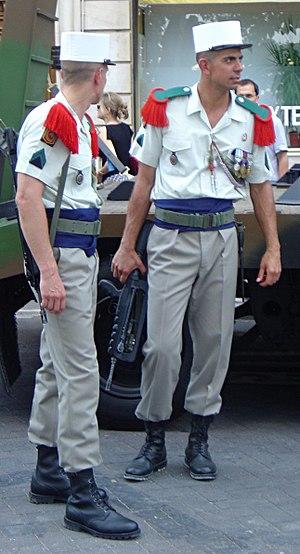
Légionnaires français rentrant du Défilé du 14 Juillet
L’épaulette est un ornement de passementerie situé sur l'épaule d'un uniforme militaire. Les épaulettes sont différentes selon les armes et les grades.
La Légion étrangère est un corps de l'Armée de terre française disposant d'un commandement particulier et comportant plusieurs spécialités : infanterie, cavalerie, génie et troupes aéroportées. La Légion est également indépendante du point de vue de son recrutement.
Le cummerbund est une écharpe portée autour de la taille, le plus souvent par les hommes sous une veste de smoking. L’origine du cummerbund remonte au XIXᵉ siècle lorsque les officiers britanniques portaient cet accessoire sous leur veste à la place place d’un gilet ou d'un veston.